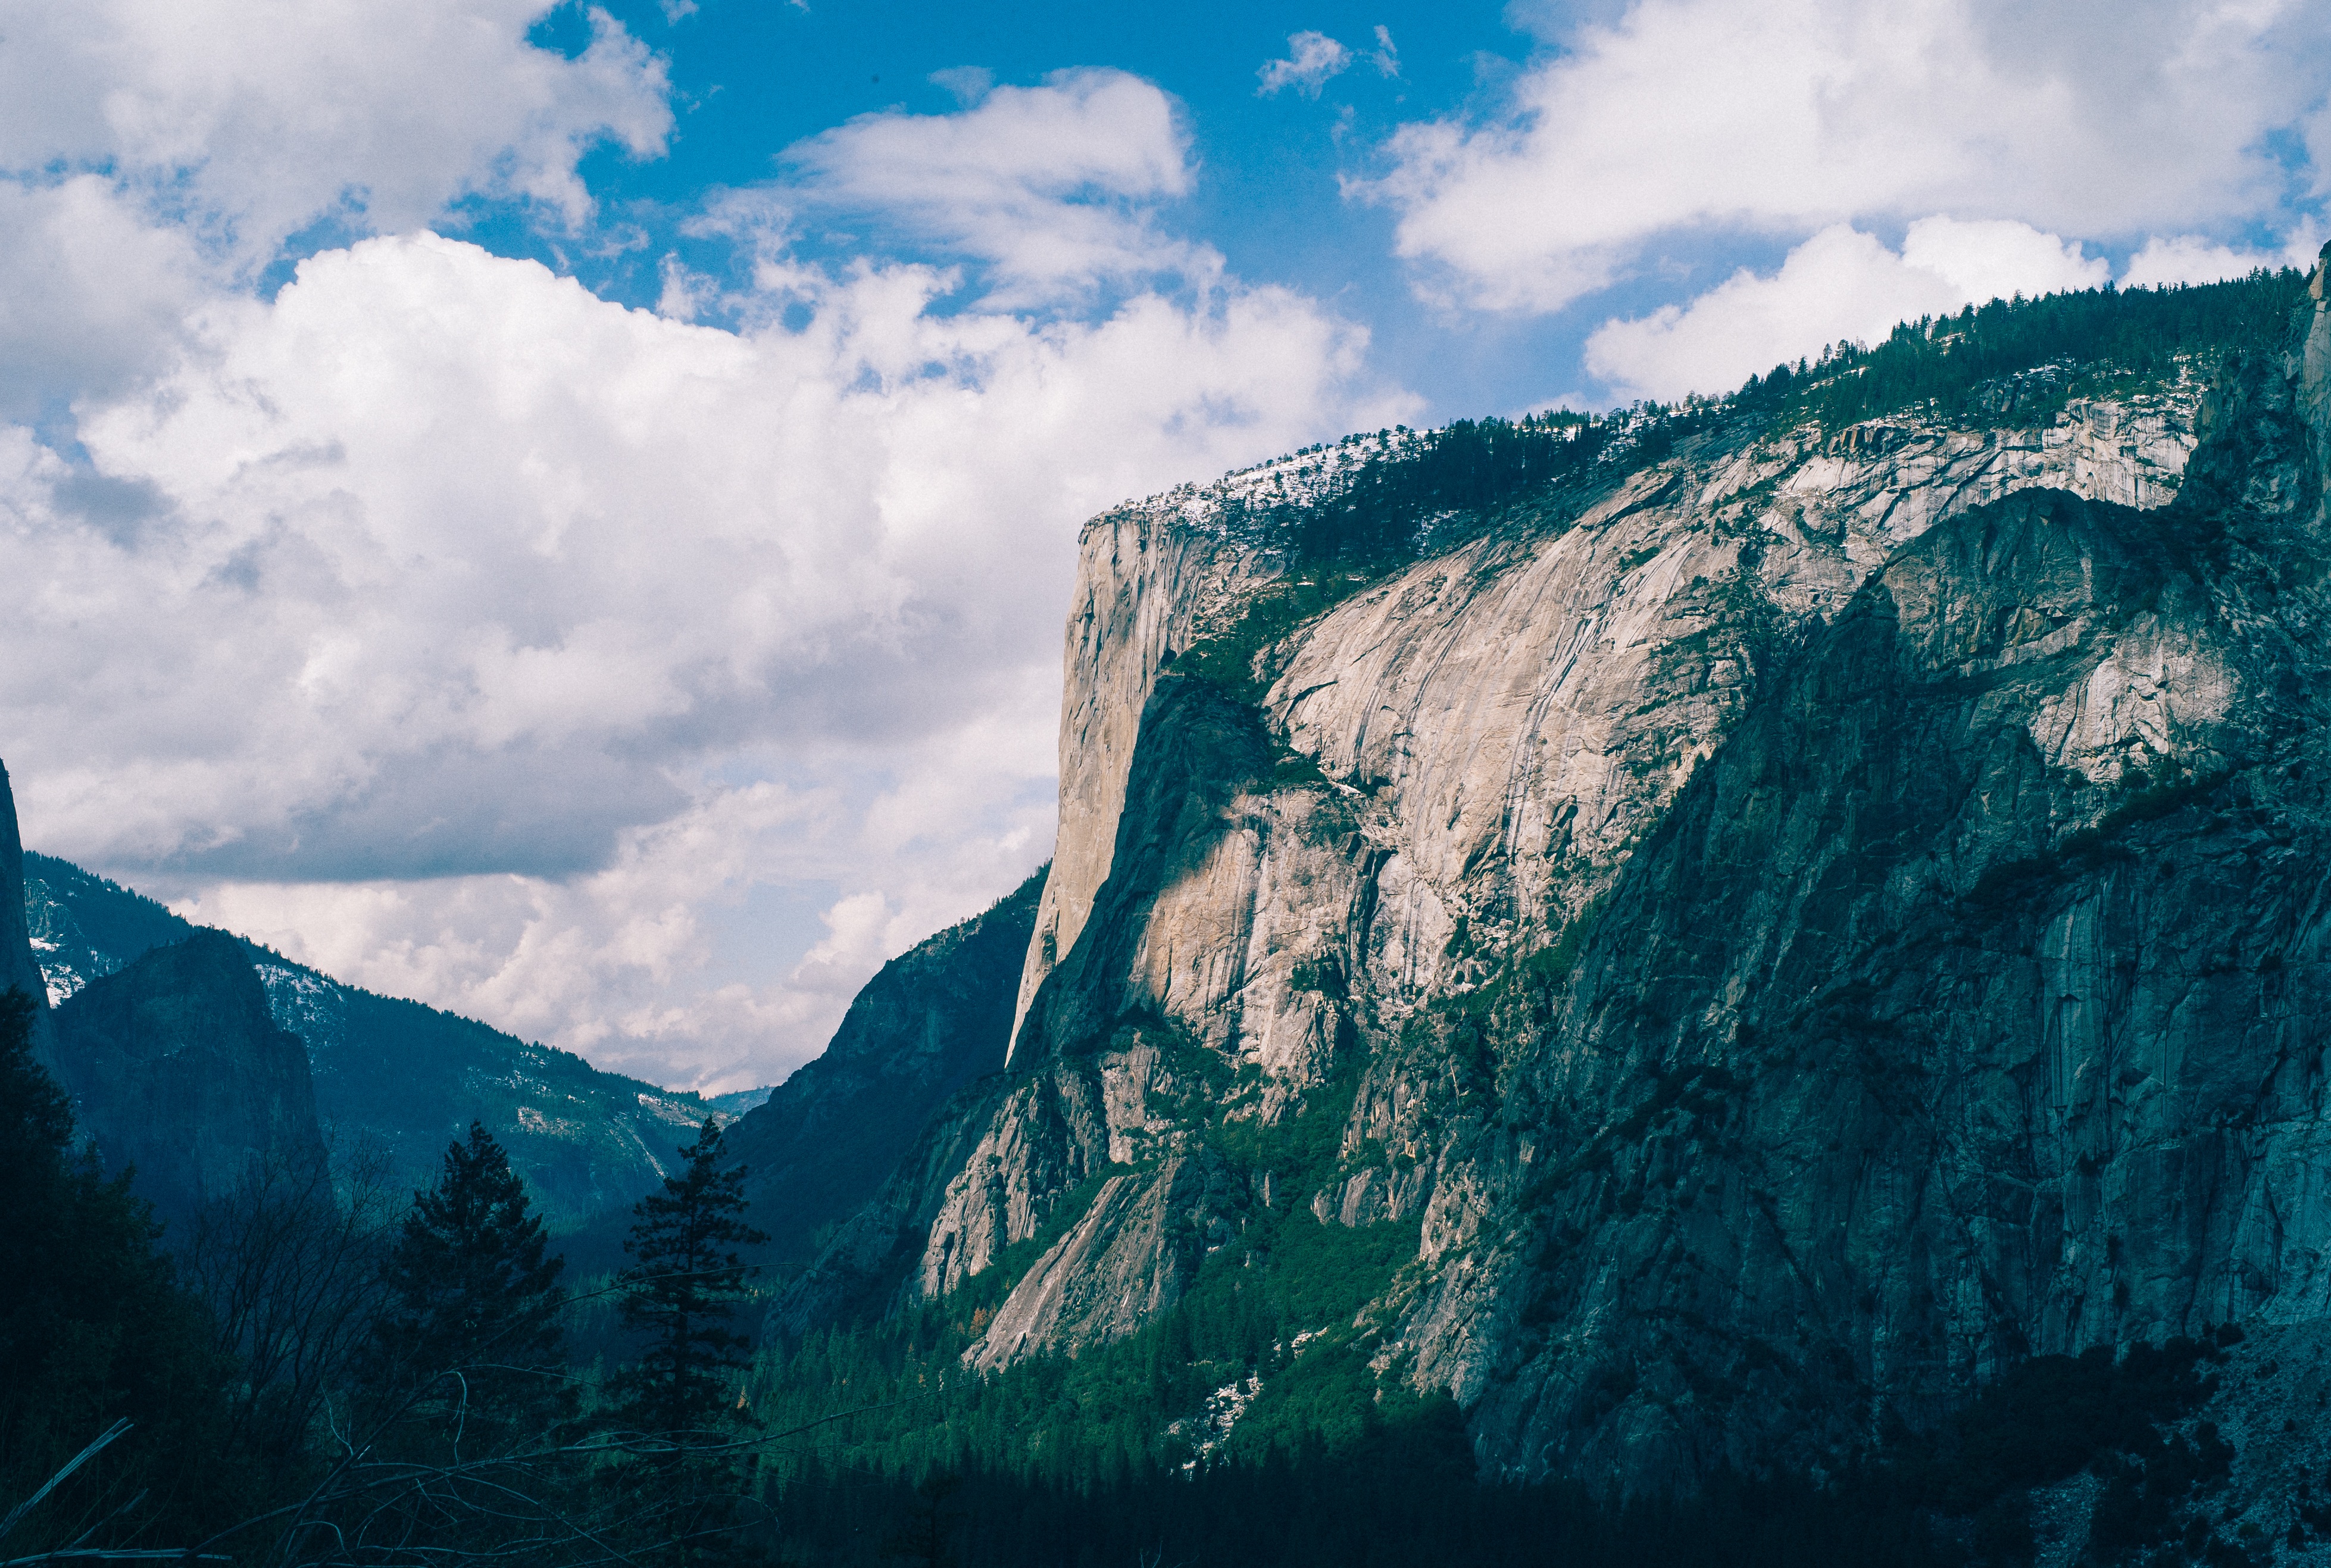
landscape, tree, nature, forest, outdoor, rock, mountain, cloud, sky, hiking, adventure, backpack, view, river, valley, mountain range, summer, vacation, travel, yosemite, cliff, scenic, hike, natural, park, usa, landmark, fjord, tourism, terrain, california, national, alps, landform, geographical feature, atmospheric phenomenon, mountainous landforms, glacial landform